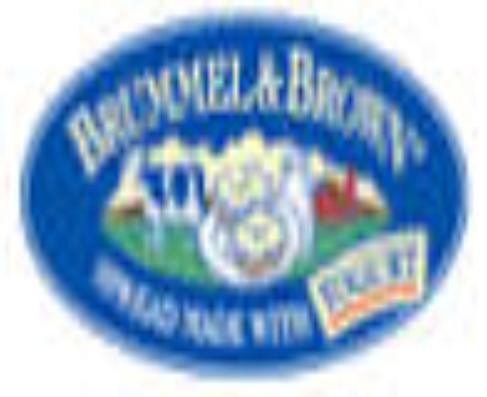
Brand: Brummel & Brown
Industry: Food